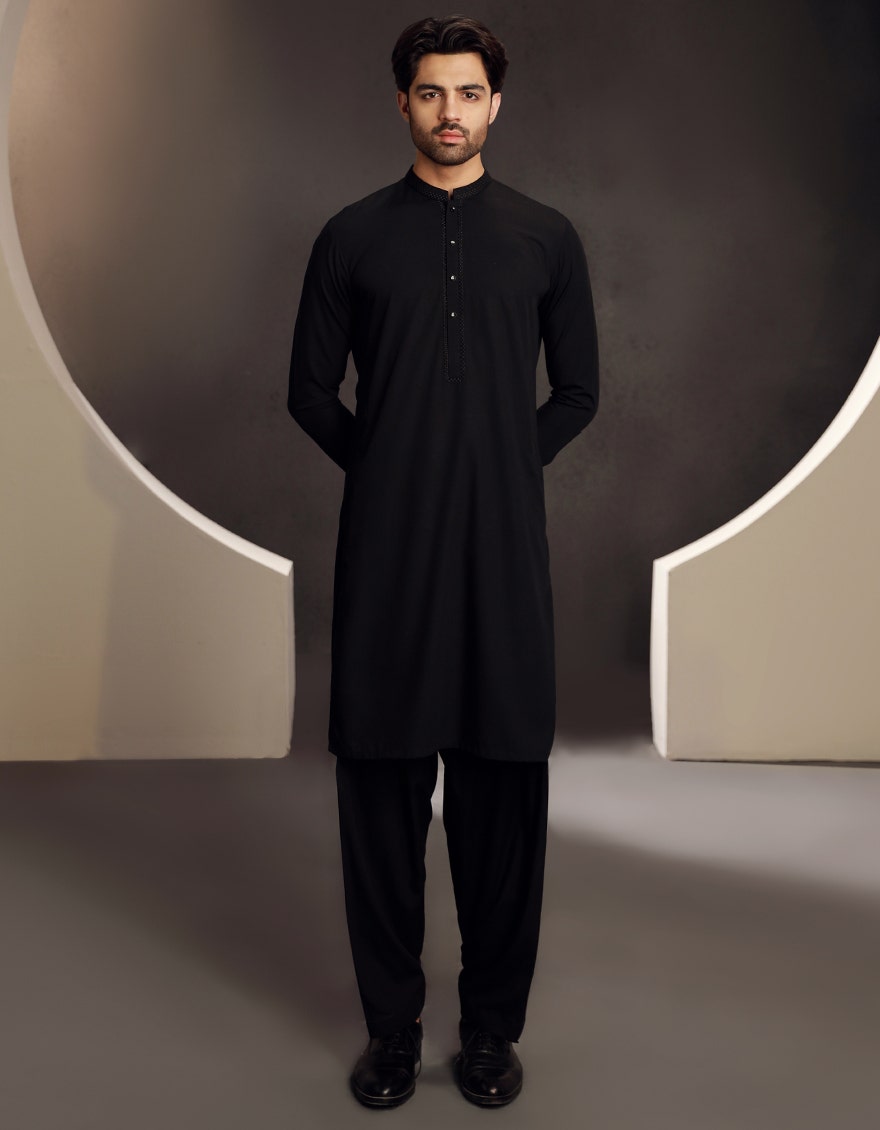
black kurta pajamas